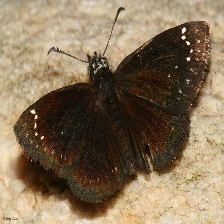
Species: SOOTYWING